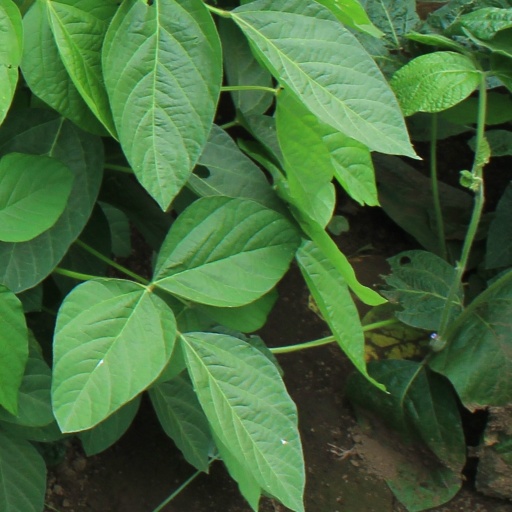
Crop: soybean